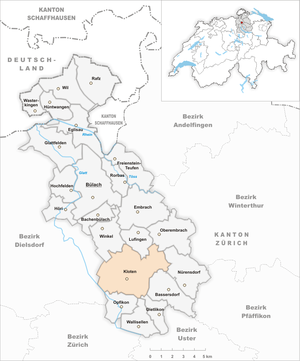
Kloten est une commune suisse du canton de Zurich.